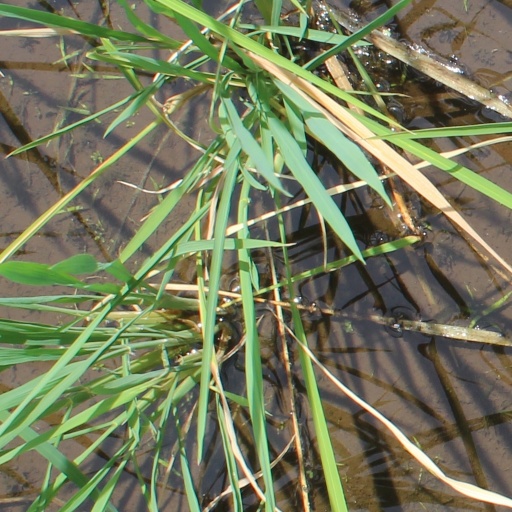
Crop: rice